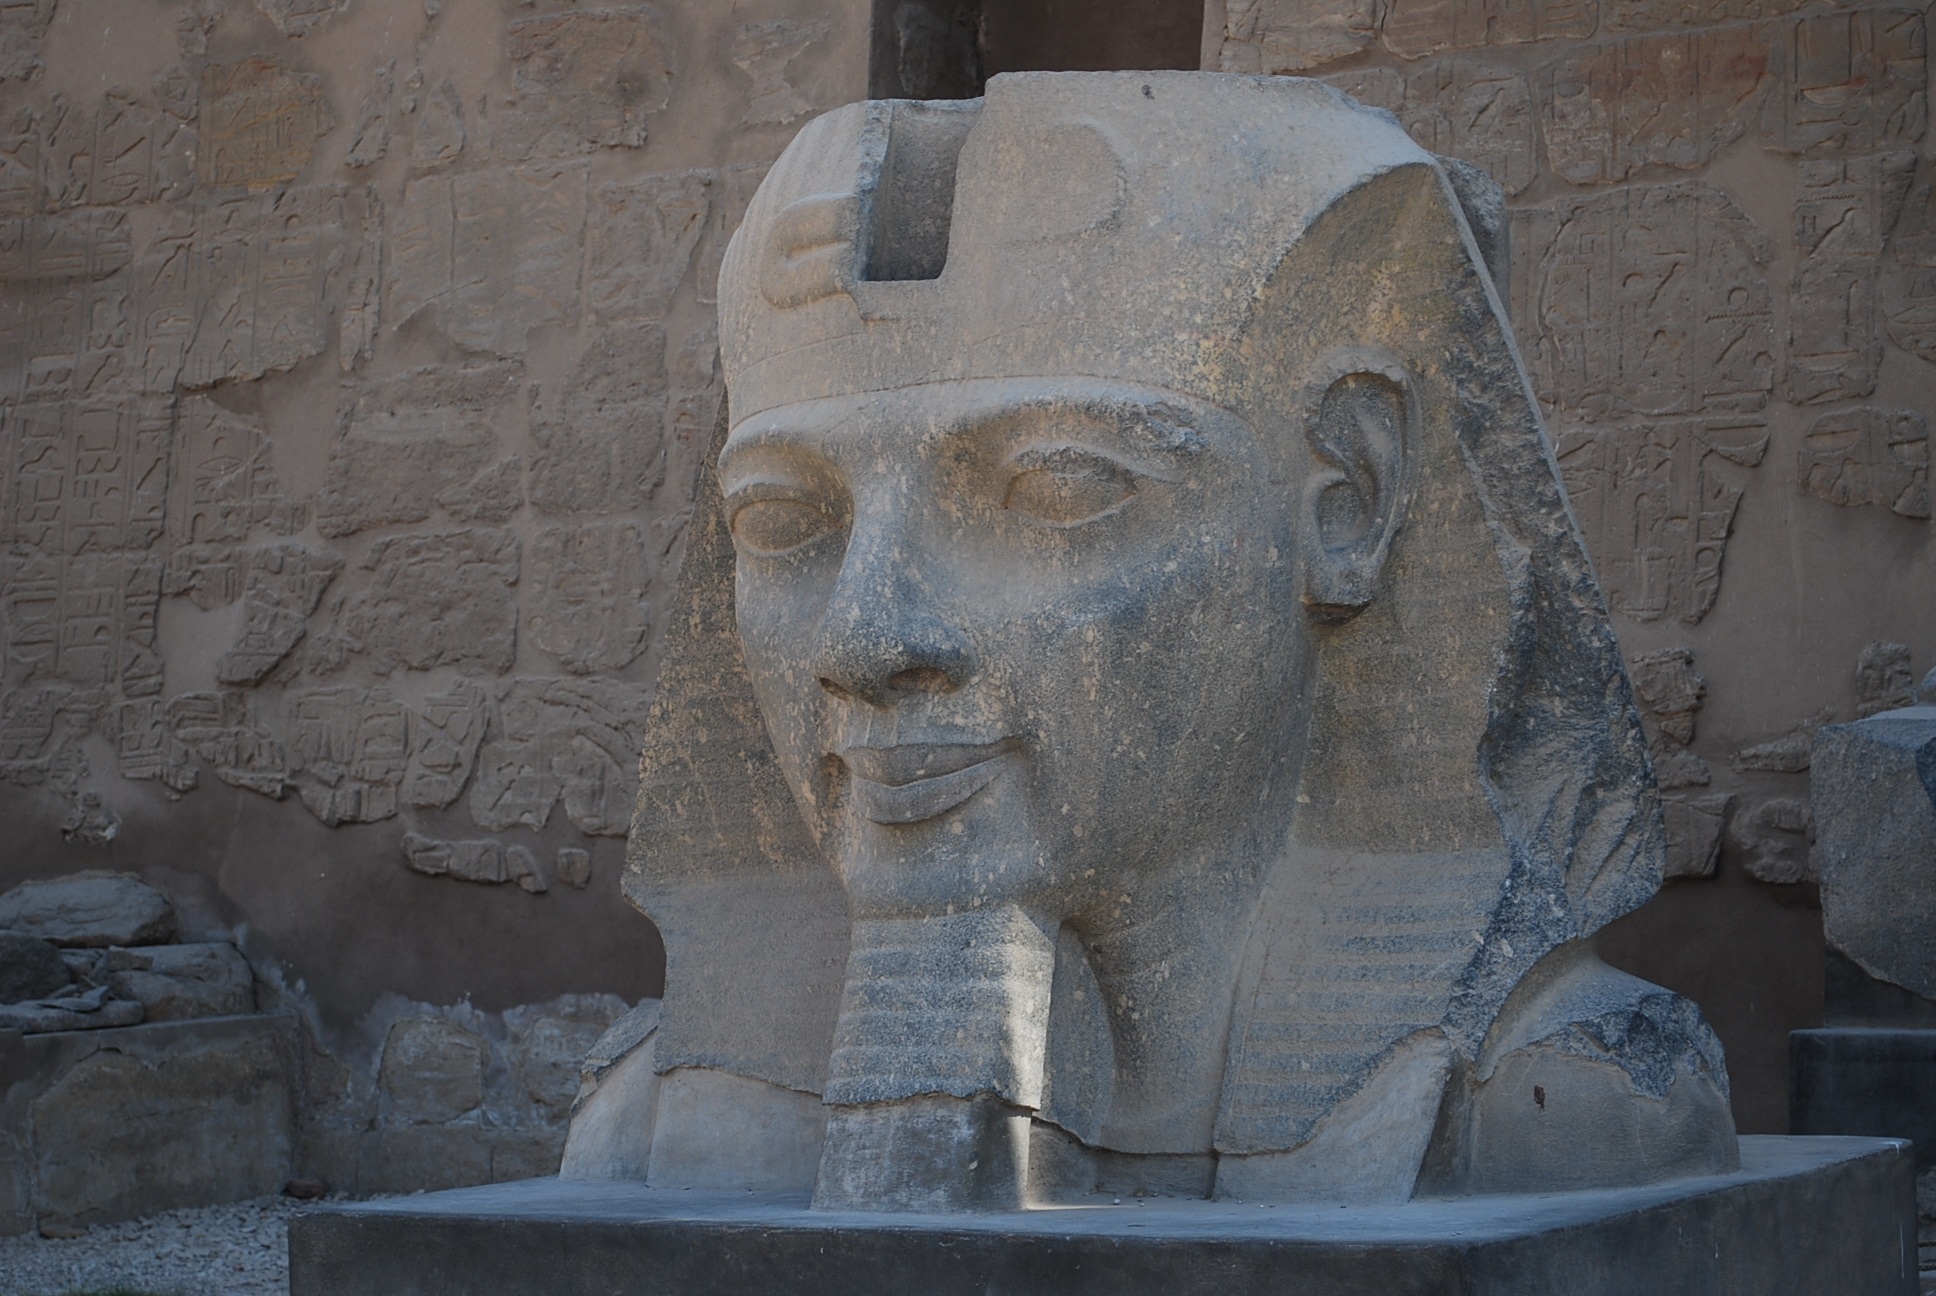
rock, monument, statue, egypt, sculpture, art, temple, carving, stone carving, ancient history